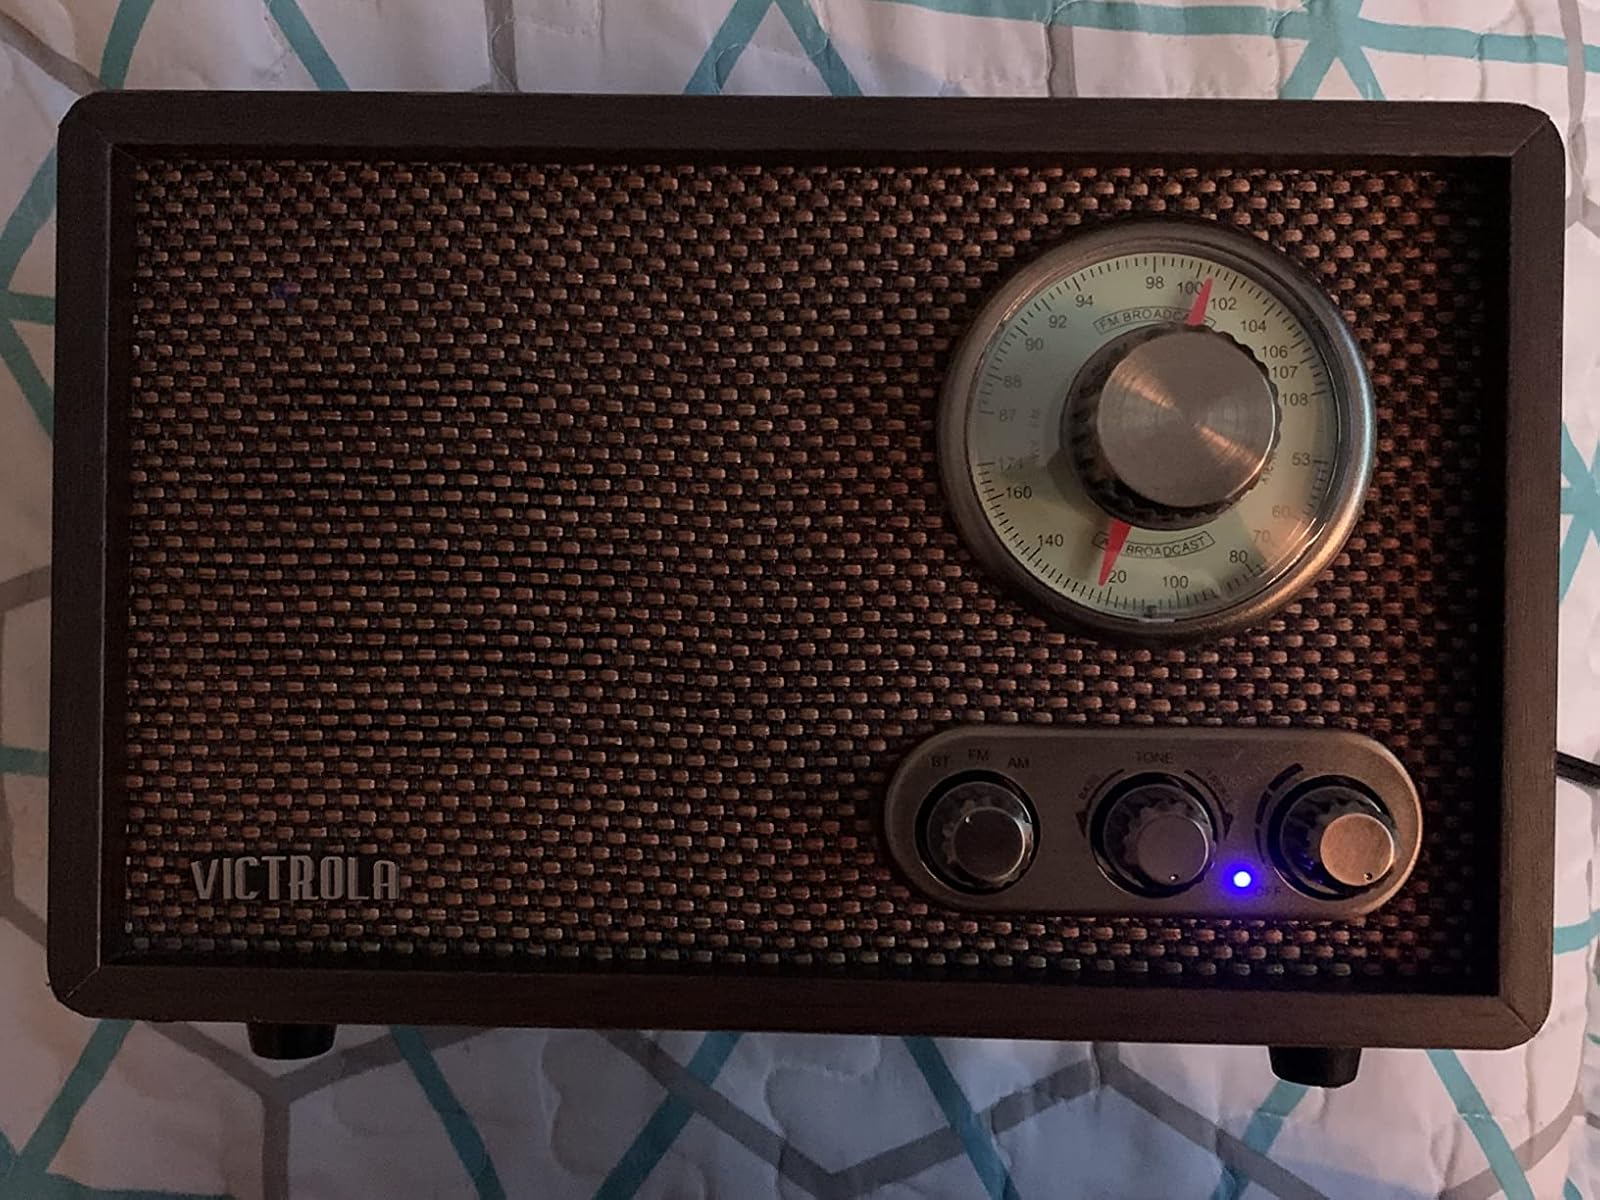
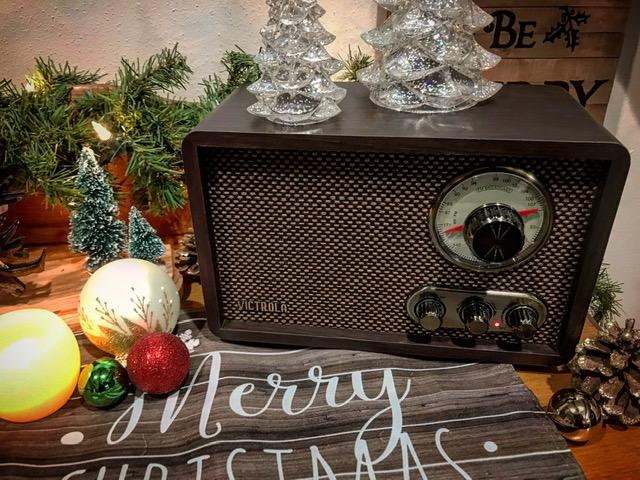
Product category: radio
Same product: yes